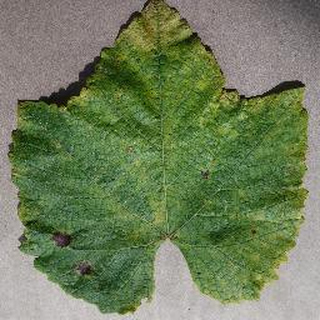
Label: grape_leaf_blight